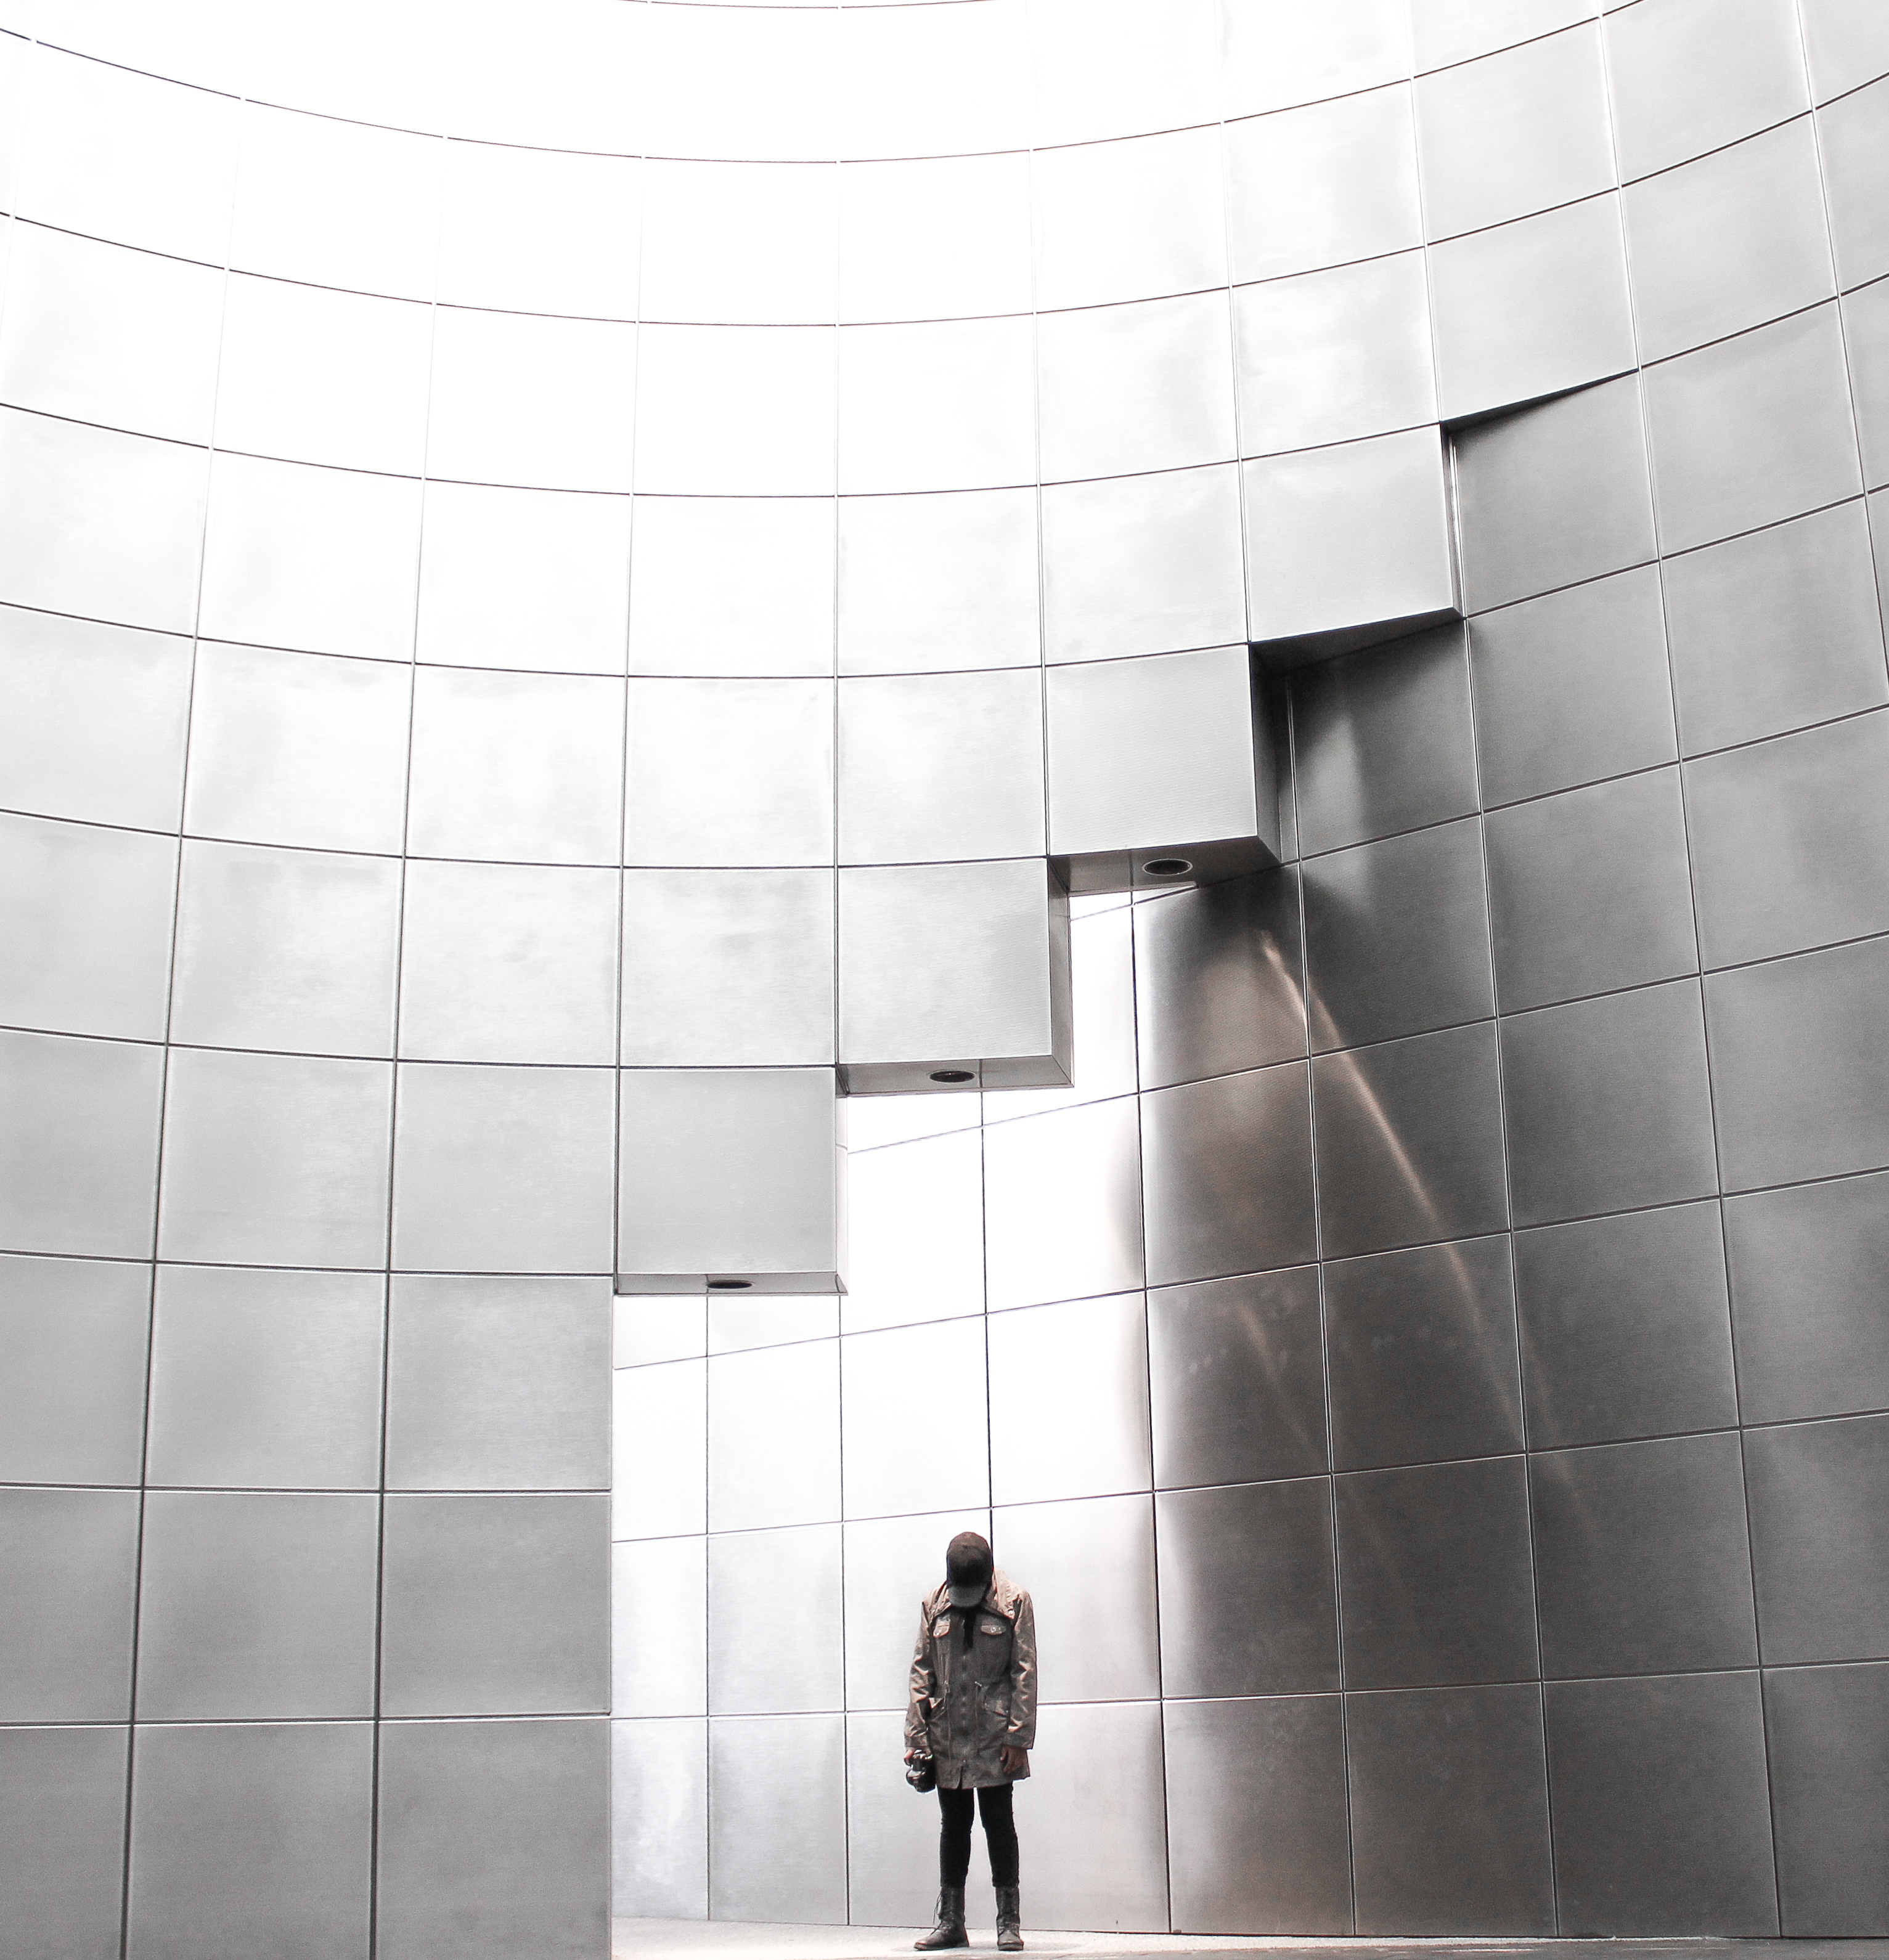
architecture, floor, wall, ceiling, line, facade, tile, interior design, design, symmetry, flooring, daylighting, plumbing fixture